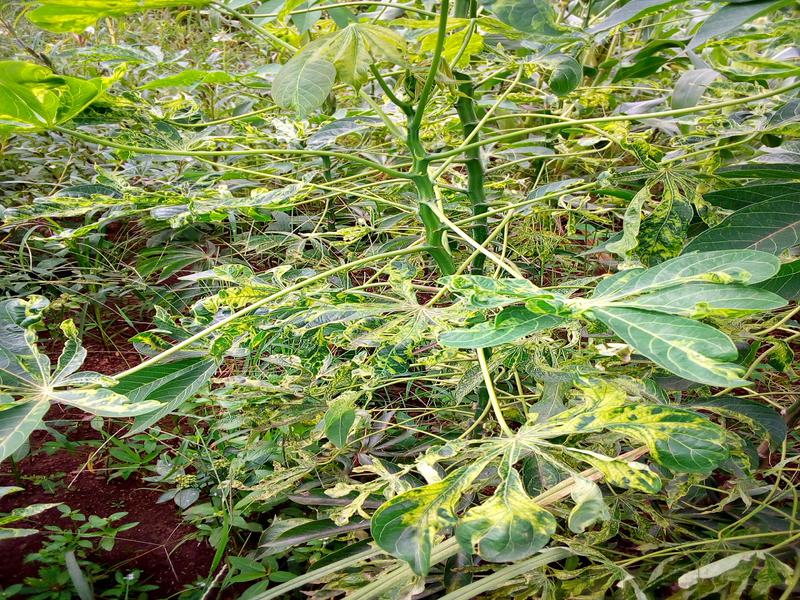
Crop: cassava
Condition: mosaic_disease